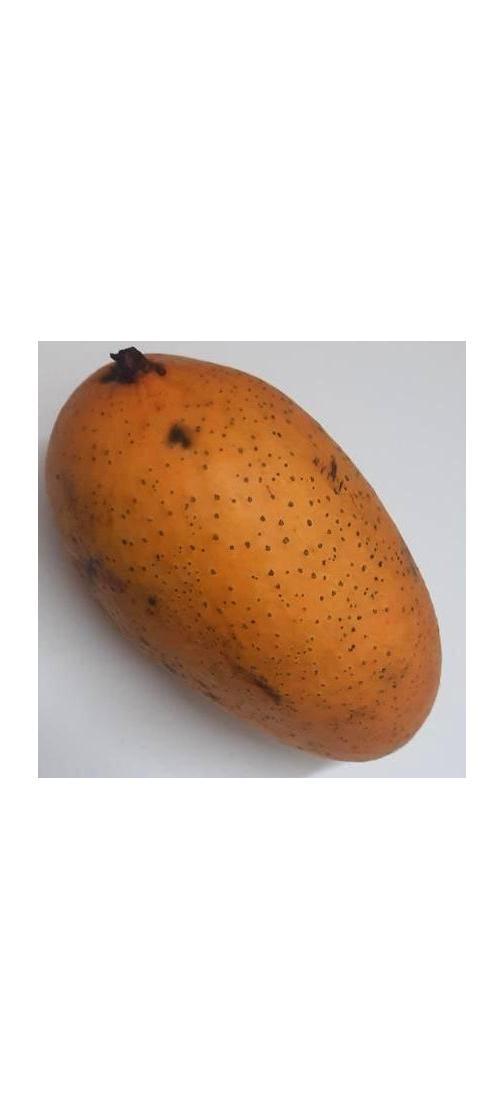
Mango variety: Ashshina Classic